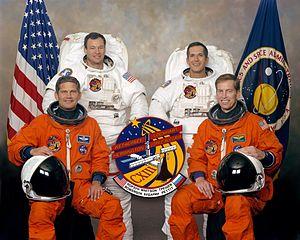
STS-113 est la dix-neuvième mission de la navette spatiale Endeavour et la seizième mission d'une navette américaine vers la Station spatiale internationale.